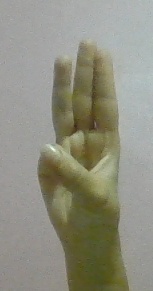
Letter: thaa